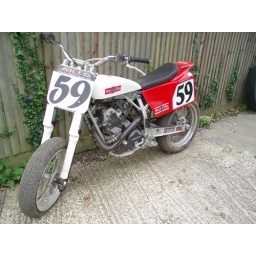
Knight style with boards , in red , white or black . Often seen with cut down side boards. KTB.RM49.